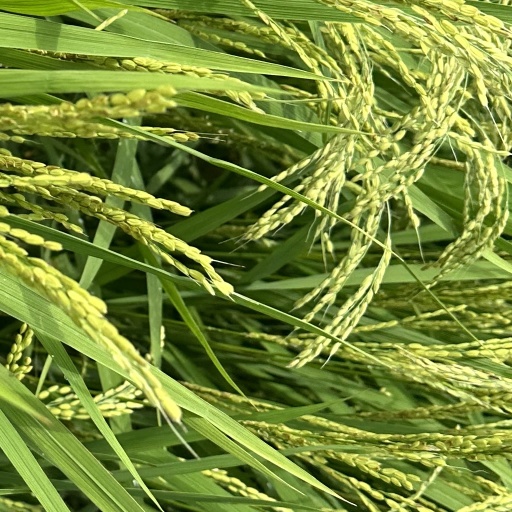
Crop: rice